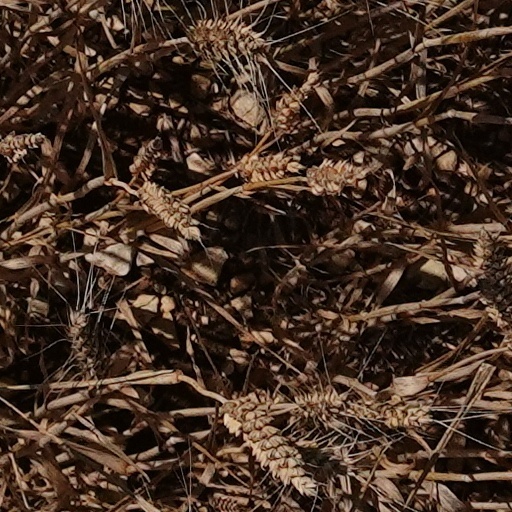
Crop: wheat